Marta Maurás

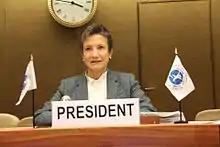
Presiding over the Ottawa Treaty Secretariat in 2015

Marta Maurás Pérez (born 1947) is a Chilean diplomat and sociologist. Since 2014, she has been the representative of Chile to international organizations based in Geneva.